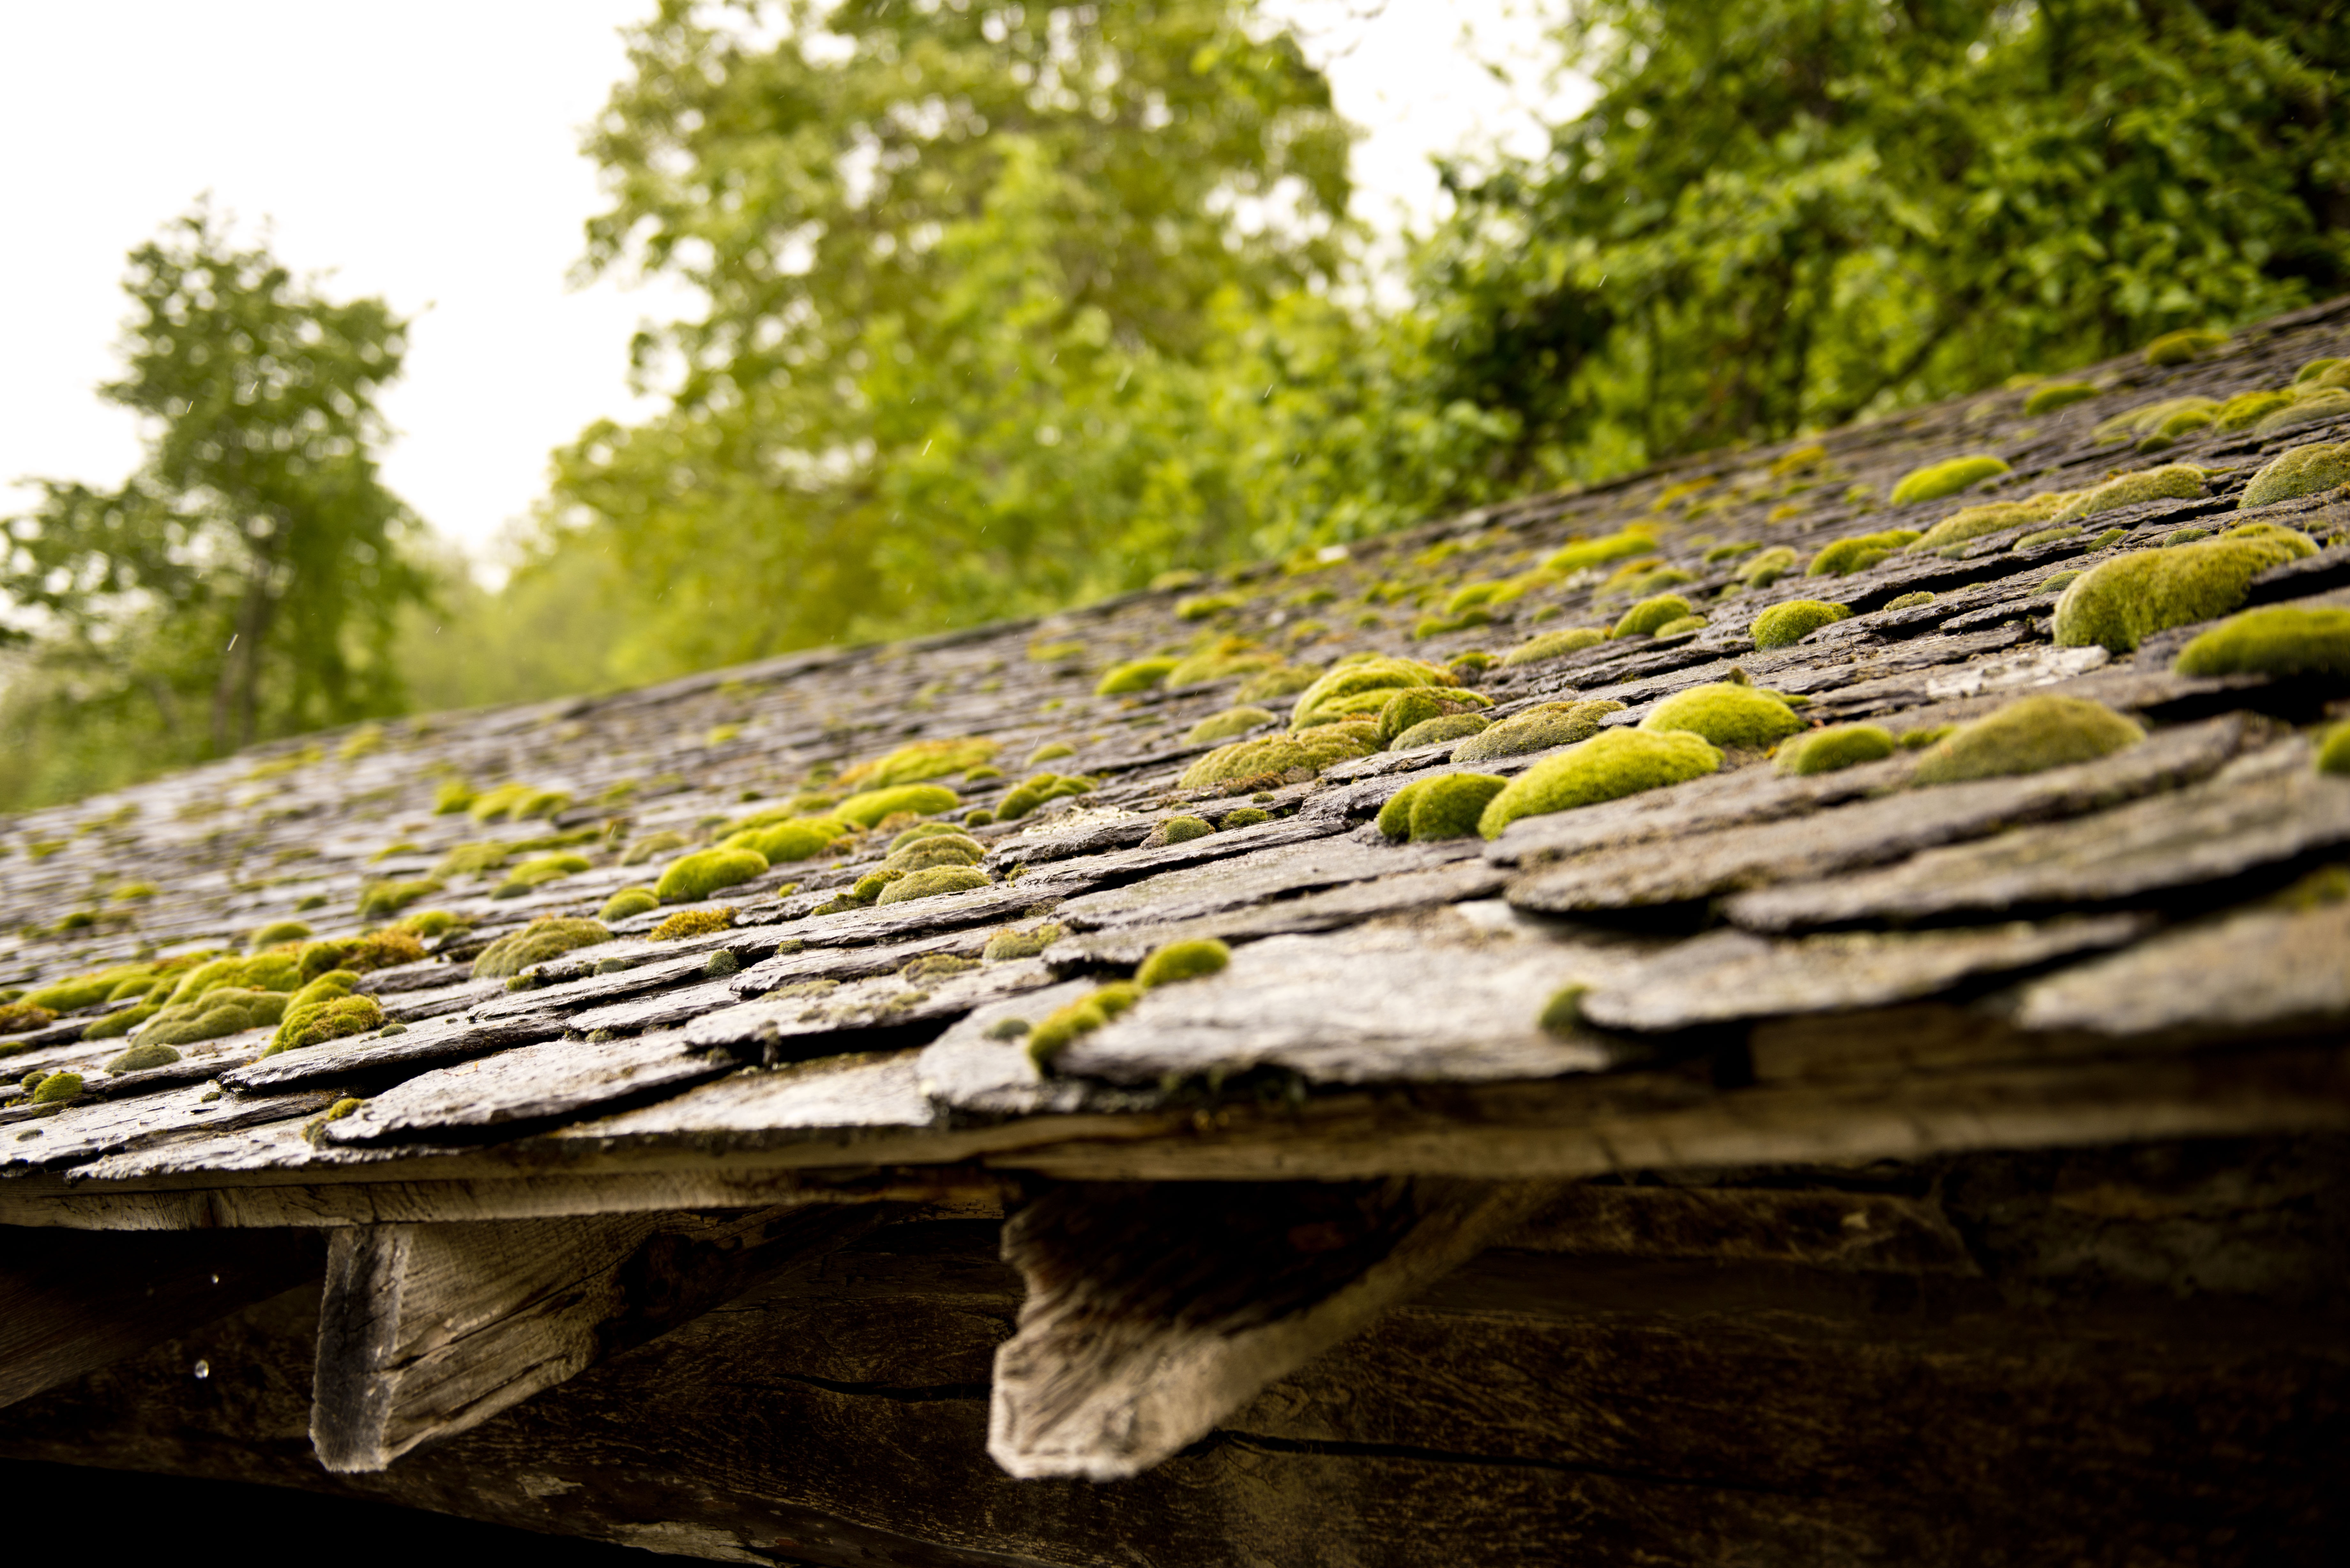
tree, nature, forest, grass, rock, branch, plant, wood, sunlight, leaf, flower, trunk, wall, foam, green, soil, material, slate, lichen, pierre, habitat, coverage, norgeat